Mickey Rourke filmography

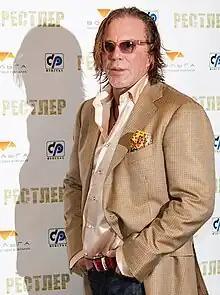
Mickey Rourke

This is a filmography of Mickey Rourke. This list includes information about films starring Mickey Rourke, notes, awards, his television works, trivia, highest-grossing films, critical acclaim of Rourke's films, shows in which he appeared, and roles he turned down among other things. It also provides information about other work and previous collaborations of Rourke.